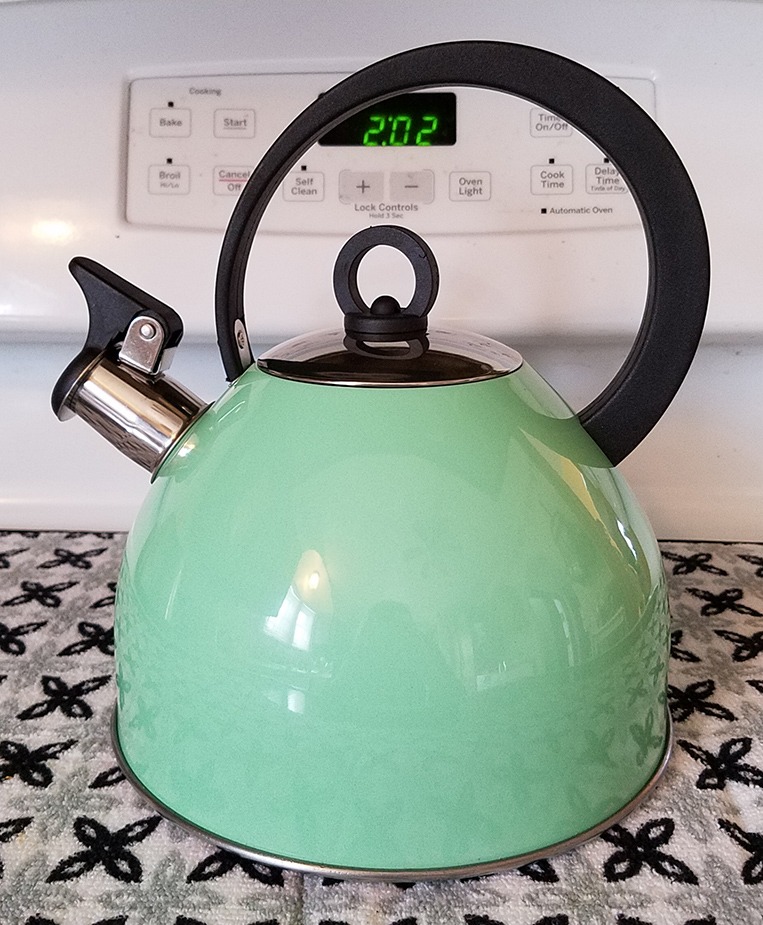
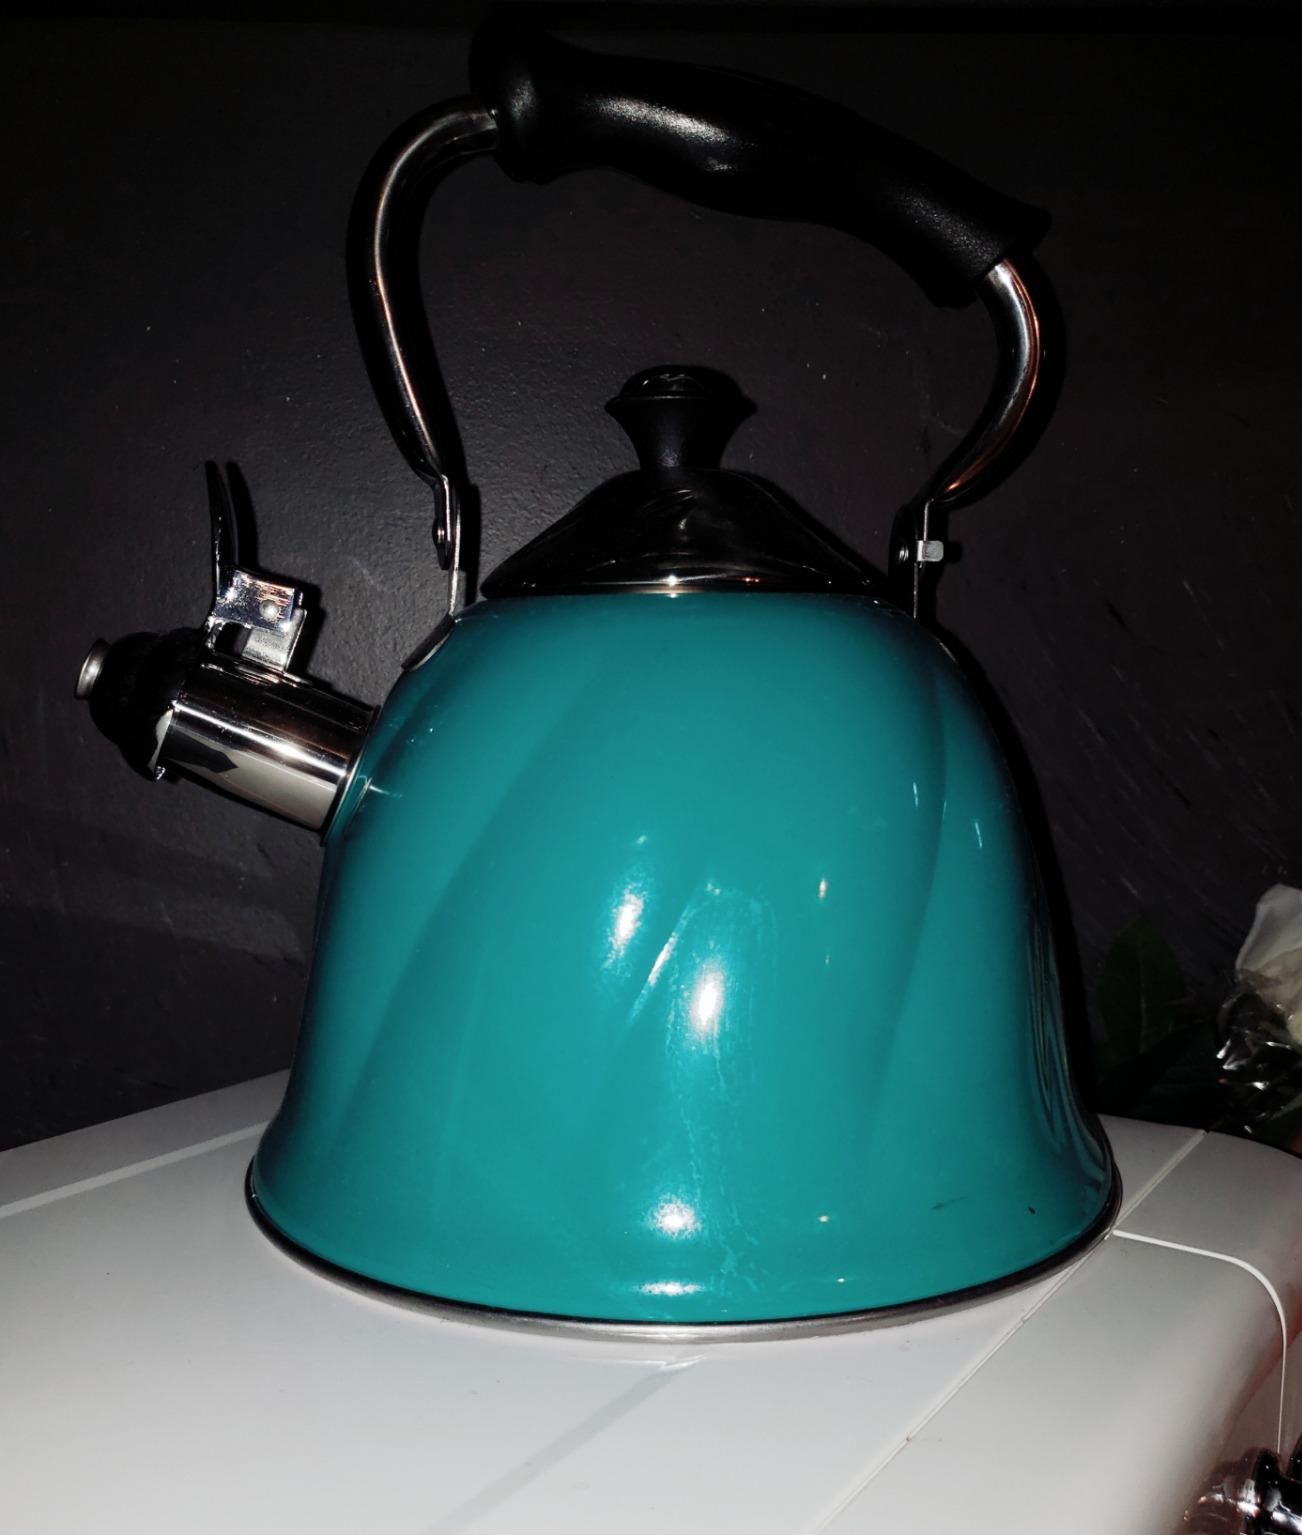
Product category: items_kettle
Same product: no